Allium tricoccum

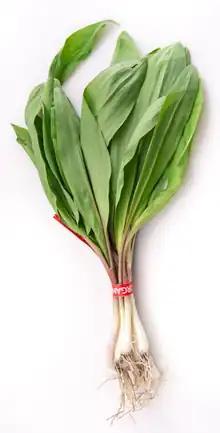
Bunch of ramps

The community of Richwood, West Virginia, holds the annual "Feast of the Ramson" in April. Sponsored by the National Ramp Association, the "Ramp Feed" (as it is locally known) brings thousands of ramp aficionados from considerable distances to sample foods featuring the plant. During the ramp season (late winter through early spring), restaurants in the town serve a wide variety of foods containing ramps.